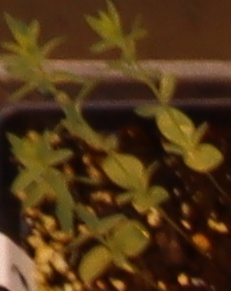
Label: Flax